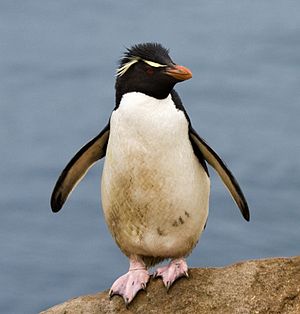
Springpingvin
Springpingvin på Falklandsøerne
Springpingvin på Falklandsøerne
Springpingvin er en af omkring 18 pingvinarter.